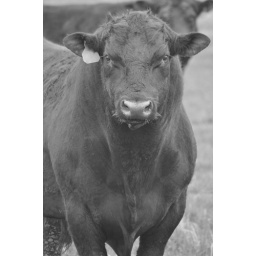
A bull supervises the Eastern Dakotas ground crew on the Oldham air-ground. Photo by Joshua J. White.